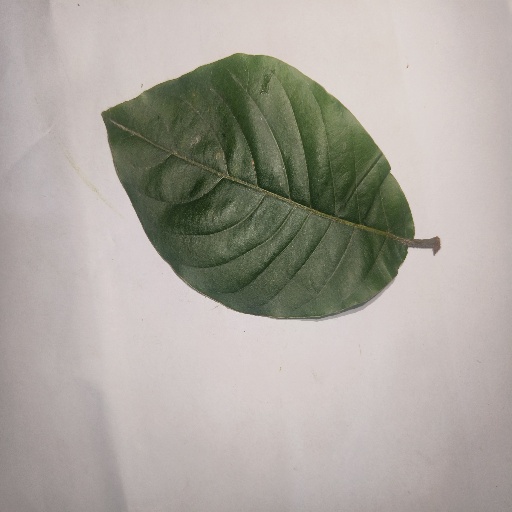
Species: HariTaki
Leaf condition: Healthy Leaf